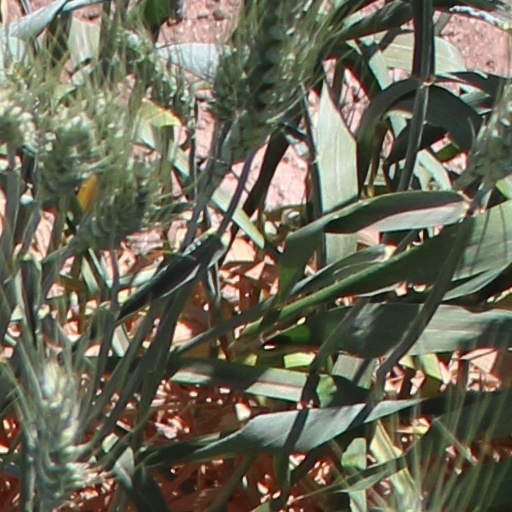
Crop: wheat